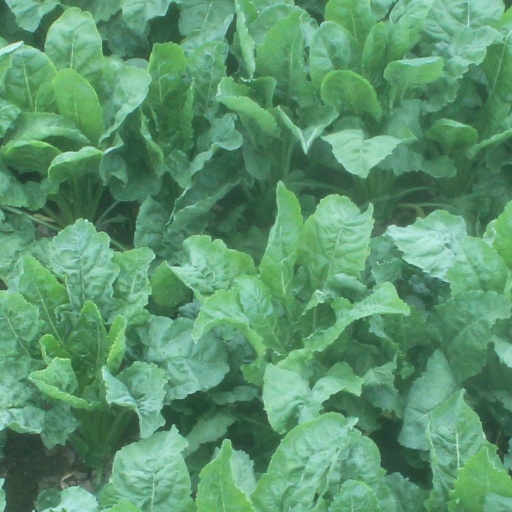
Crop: sugar beet